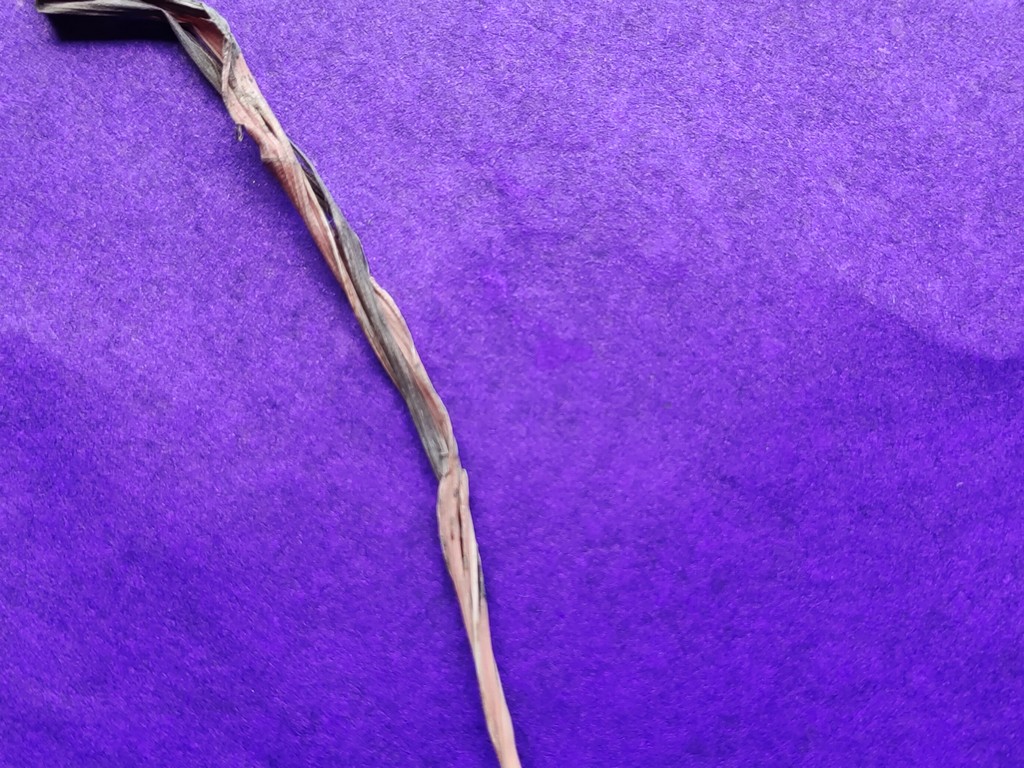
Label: Dried